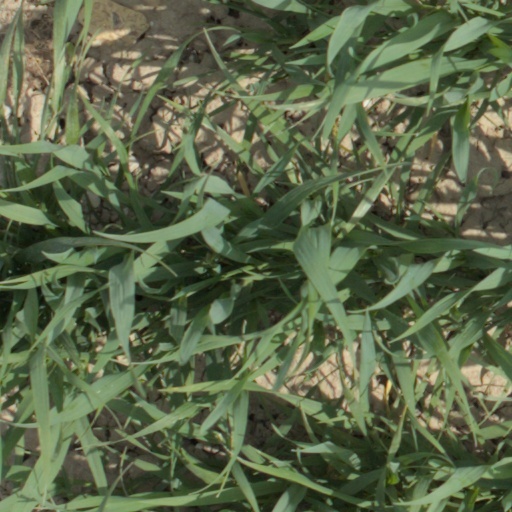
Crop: wheat